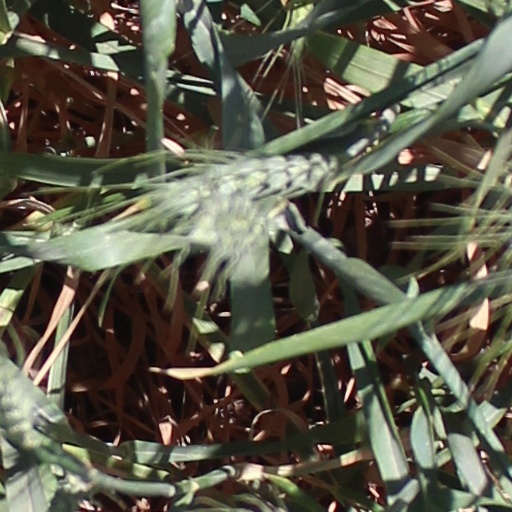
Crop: wheat